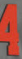
Number: 4